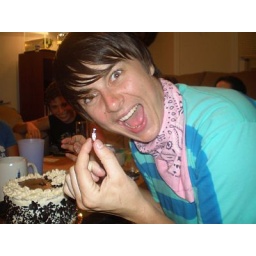
this cake also featured the tiniest candle in the world.